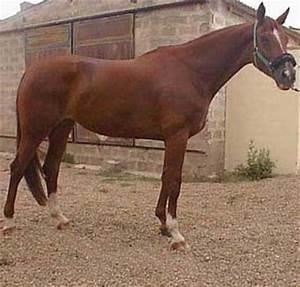
horse